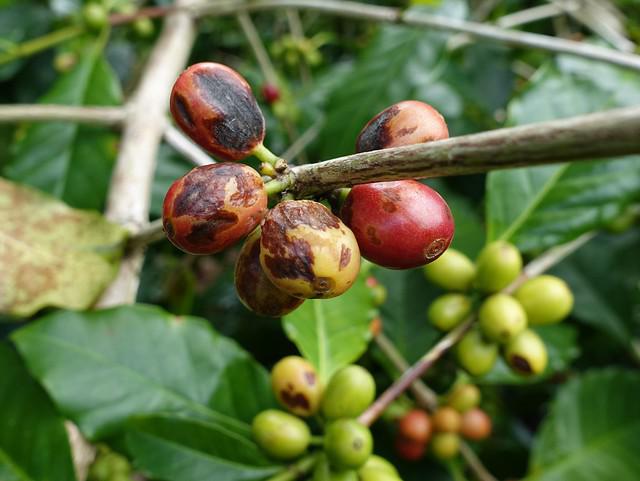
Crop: unknown
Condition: coffee_coffee_berry_blotch